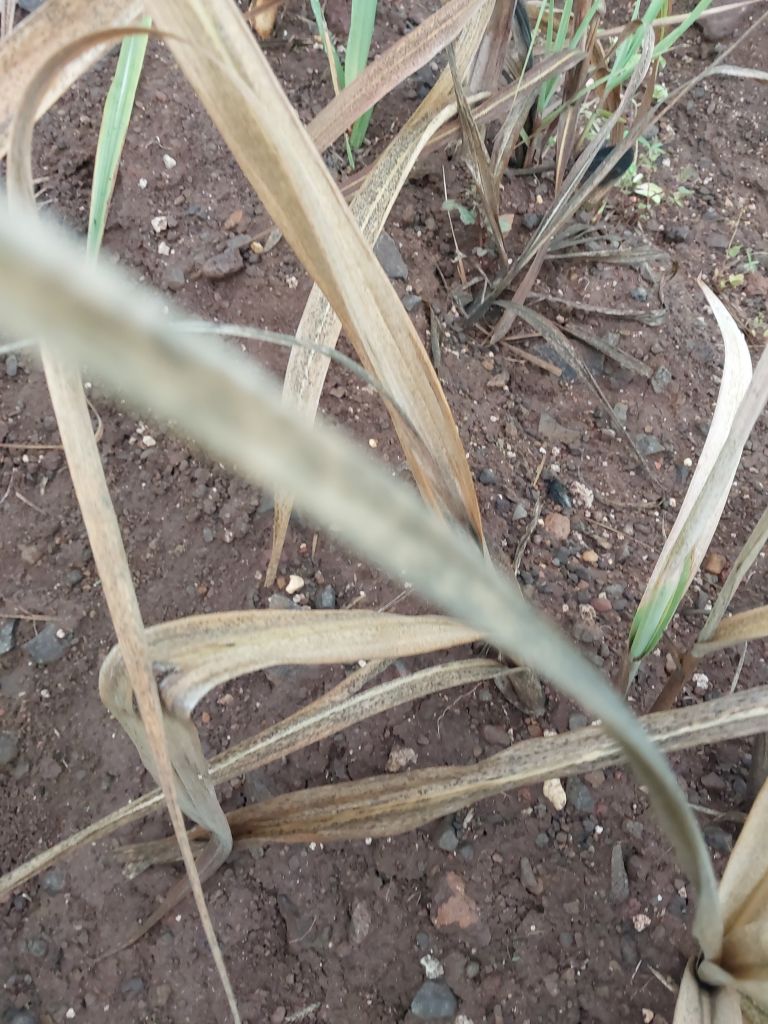
Label: Sett Rot